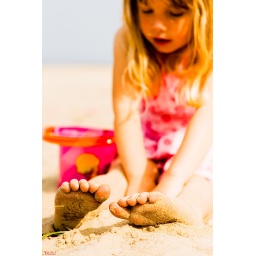
Rhiannon, playing about in the sand at the beach at Shell Island.